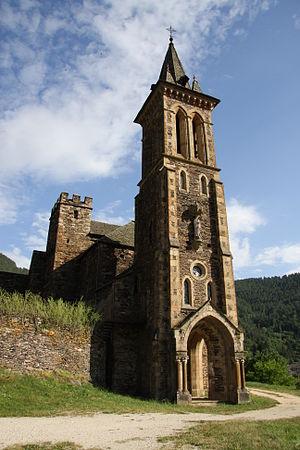
Collégiale de Bédouès en Lozère (France)
Le diocèse de Mende relève depuis 2002 de la province ecclésiastique de Montpellier. Il recouvre l'intégralité du département de la Lozère. Plusieurs prélats ont participé à son rayonnement et à son indépendance par rapport au pouvoir temporel, tels que les évêques Aldebert III du Tournel et Guillaume VI Durand. De ce diocèse sont originaires le bienheureux Urbain V, avant-dernier pape français, qui rendit beaucoup à son Église d'origine, mais aussi Guillaume et Foulques de Villaret, grands maîtres de l'ordre de Saint-Jean de Jérusalem.